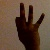
The image shows a hand gesture representing the number 9 in Indian Sign Language.